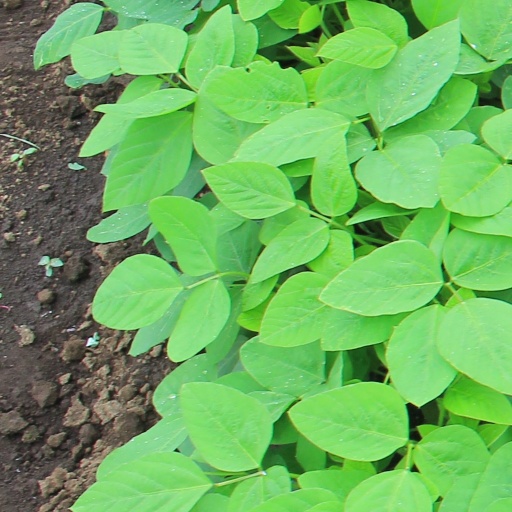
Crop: soybean